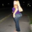
Label: woman